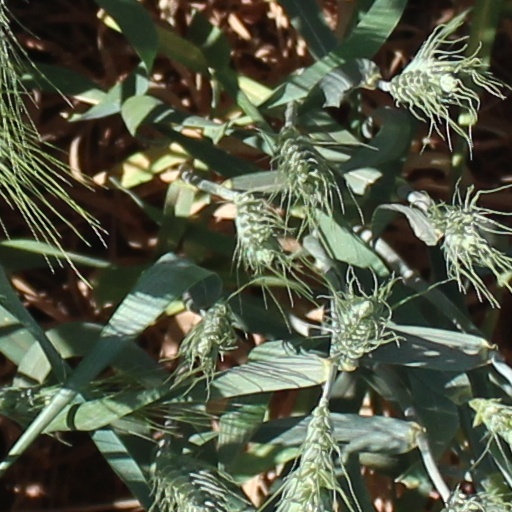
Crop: wheat